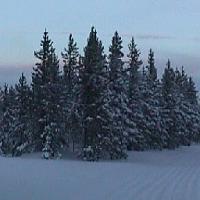
Weather: cloudy or overcast